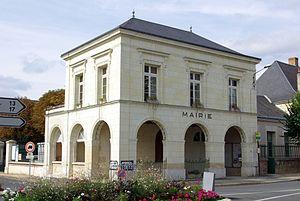
Mairie de Benais.
Benais est une commune française située dans le département d'Indre-et-Loire, en région Centre-Val de Loire.